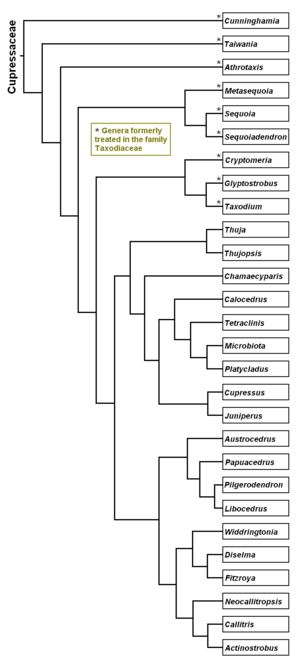
Cypres-familien
Slægtstræ for Cypres-familien.
Cypres-familien er en gammel familie af nåletræer med 27-30 slægter, der i alt har ca. 130-140 arter. Familien er udbredt overalt i Jordens tempererede egne. Der findes både løvfældende og stedsegrønne træer, og de modsatte eller kransstillede blade er nåleformede hos helt unge planter, men bliver senere skælformede hos de fleste arter. Koglerne kan være læderagtige, bæragtige eller helt forveddede.